When Heaven and Earth Changed Places

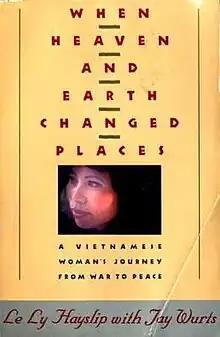
First edition

When Heaven and Earth Changed Places is a 1989 memoir by Le Ly Hayslip about her childhood during the Vietnam War, her escape to the United States, and her return to visit Vietnam 16 years later. The Oliver Stone film "Heaven & Earth" was based on the memoir.